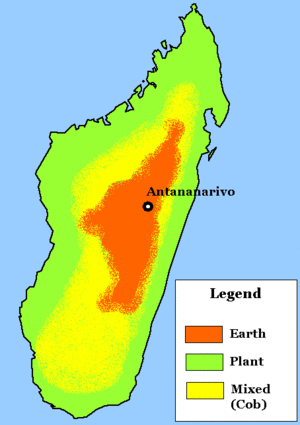
Carte qui indique la distribution des materiaux de construction predominantes a Madagascar